Paul Mosley

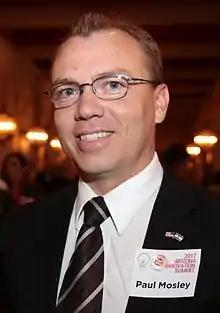
Mosley in 2017.

Paul Mosley is an American Republican politician and a former member of the Arizona House of Representatives elected to represent District 5 in 2016 through 2019.